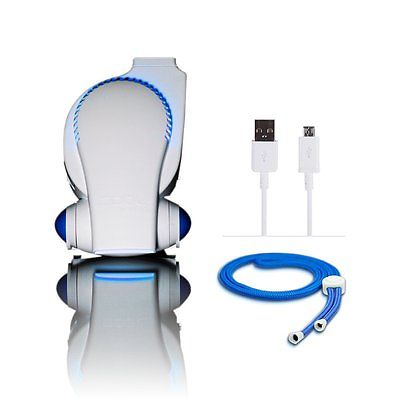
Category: fan